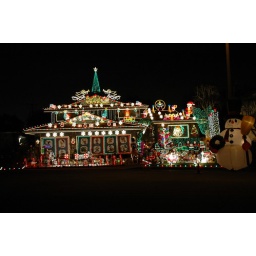
Somewhere in Downey, California. Yes, that &lt;b&gt;is&lt;/b&gt; a three-car garage, with a large-guage toy train running in front.